Winton, Greater Manchester

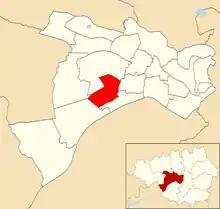
Winton electoral ward within Salford City Council.

Winton is represented in Westminster by Barbara Keeley, MP for Worsley and Eccles South.